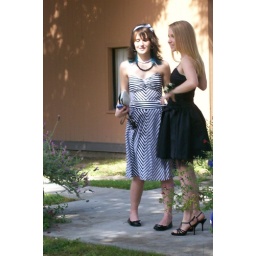
Holly Davis (mainstreamed high school student) in a black &amp;amp; white dress and Sarah in a black dress, CSD student